Cuterebra

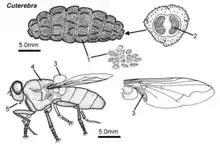
"Cuterebra" larva and adult

Cuterebra, or rodent bots, is a genus of bot flies that attack rodents and similar animals.